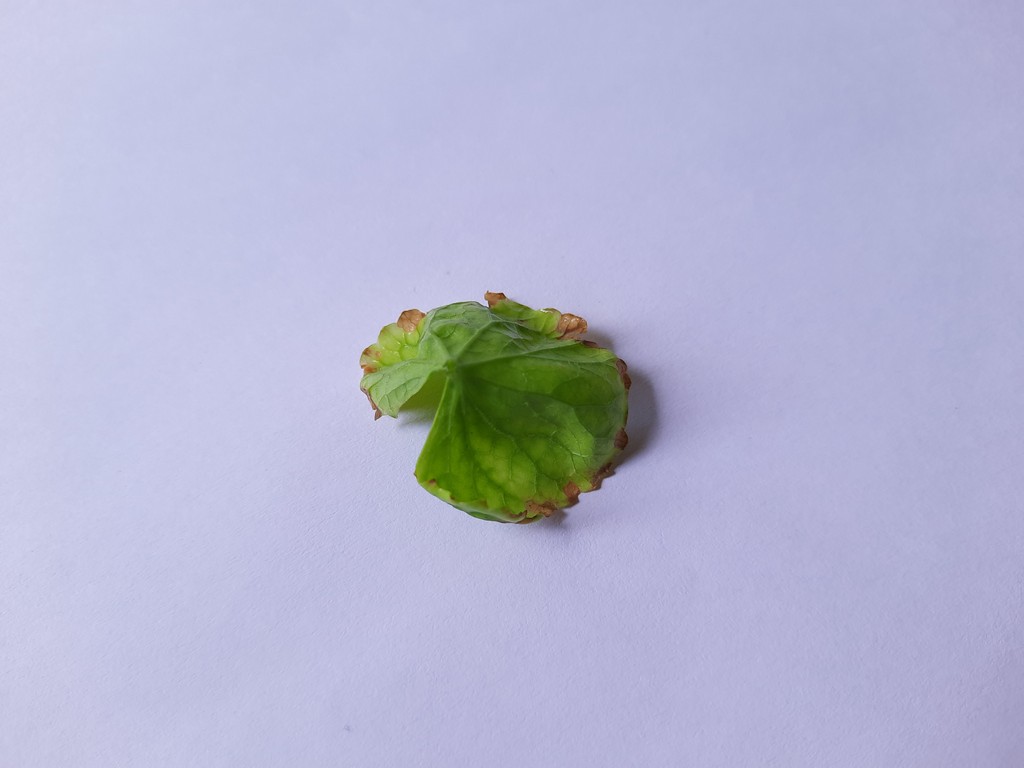
Label: Unhealthy